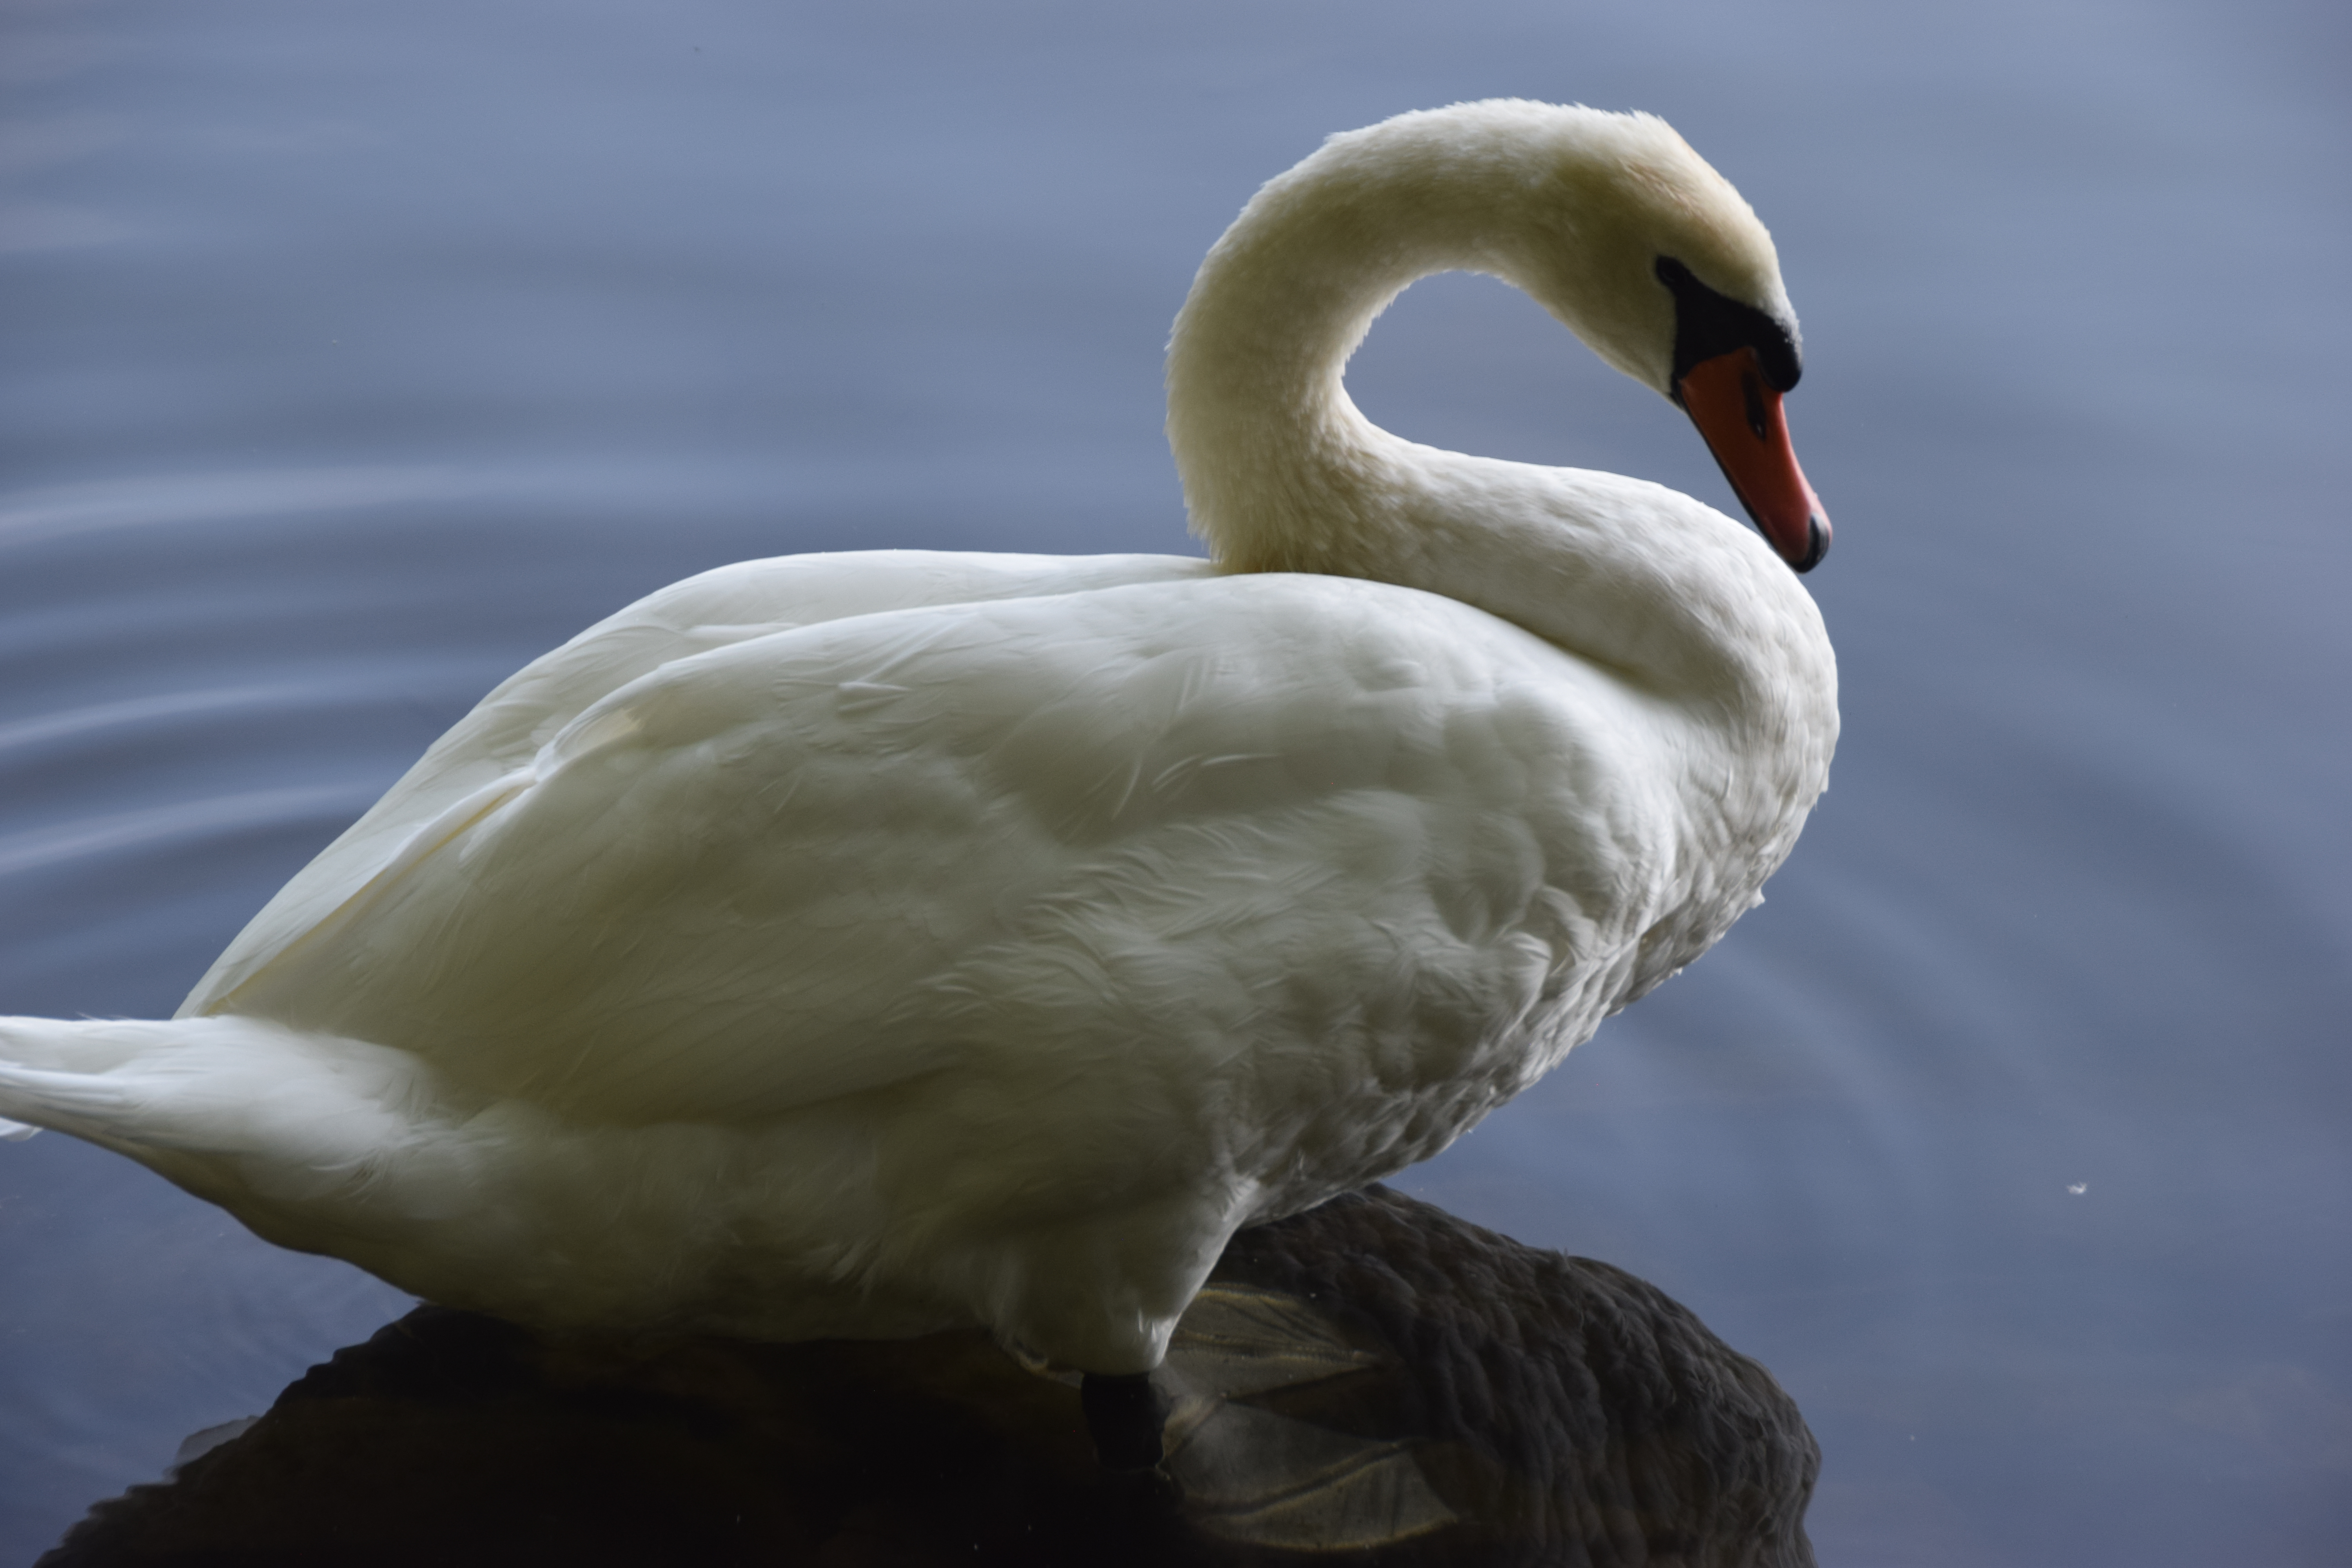
schwan, water, bird, liquid, organism, beak, lake, fluid, ducks, geese and swans, waterfowl, feather, wing, water bird, swan, natural material, tail, reflection, wildlife, balance, duck, pond